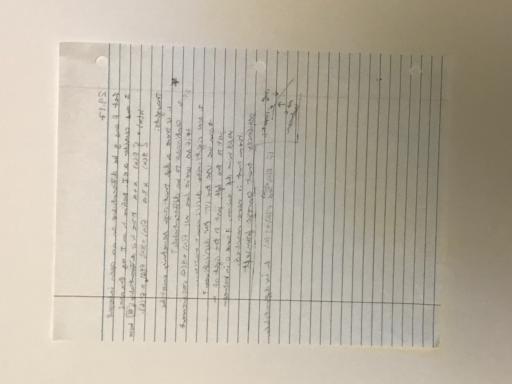
Label: paper